York Road, Western Australia

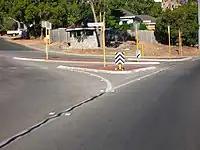
Greenmount junction of Old York Road and Great Eastern Highway

York Road (currently known in parts as the "Old York Road") was the main road connecting Guildford and York, in Western Australia, during the 19th and 20th centuries.